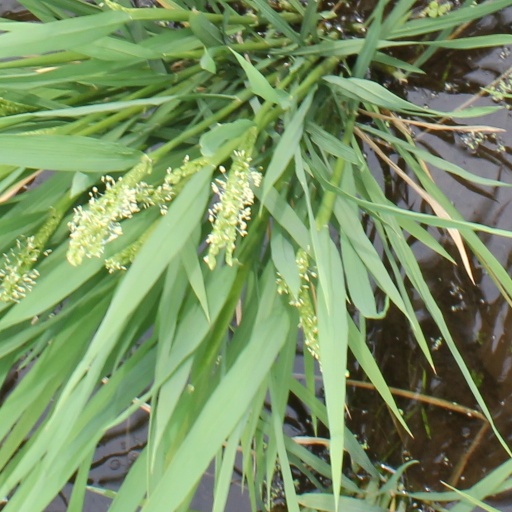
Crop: rice